Tasersuaq

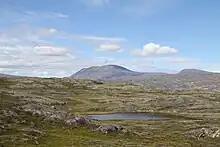
Pingu in summer

Tasersuaq is a latitudinal lake of elongated sausage shape, extending from approximately in the west to in the east, located halfway between Sisimiut in the west and Kangerlussuaq in the east, approximately east of the former, and west of the latter. In the northwest the lake is bounded by tall mountains of the Pingu mountain group. The range flattens considerably towards the east in the area of Kangaamiut dike swarm north of Kangerlussuaq, due to pressure exerted by the Greenland ice sheet for long periods in the past. The eastern end of the lake is located just west of the Tarajornitsut highland.